Rappani Khalilov

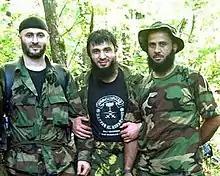
Khalilov (centre) together with Sheikh Abdul-Halim and Abu Hafs al-Urduni.

Rappani Khalilov (October 27, 1969 – September 17, 2007), also known as Rabbani, was the militant leader of the Shariat Jamaat of the Caucasian Front during the Second Chechen War, in the volatile southern Russian republic of Dagestan. He was killed on September 17, 2007, in a fierce shoot-out with the Russian special forces.